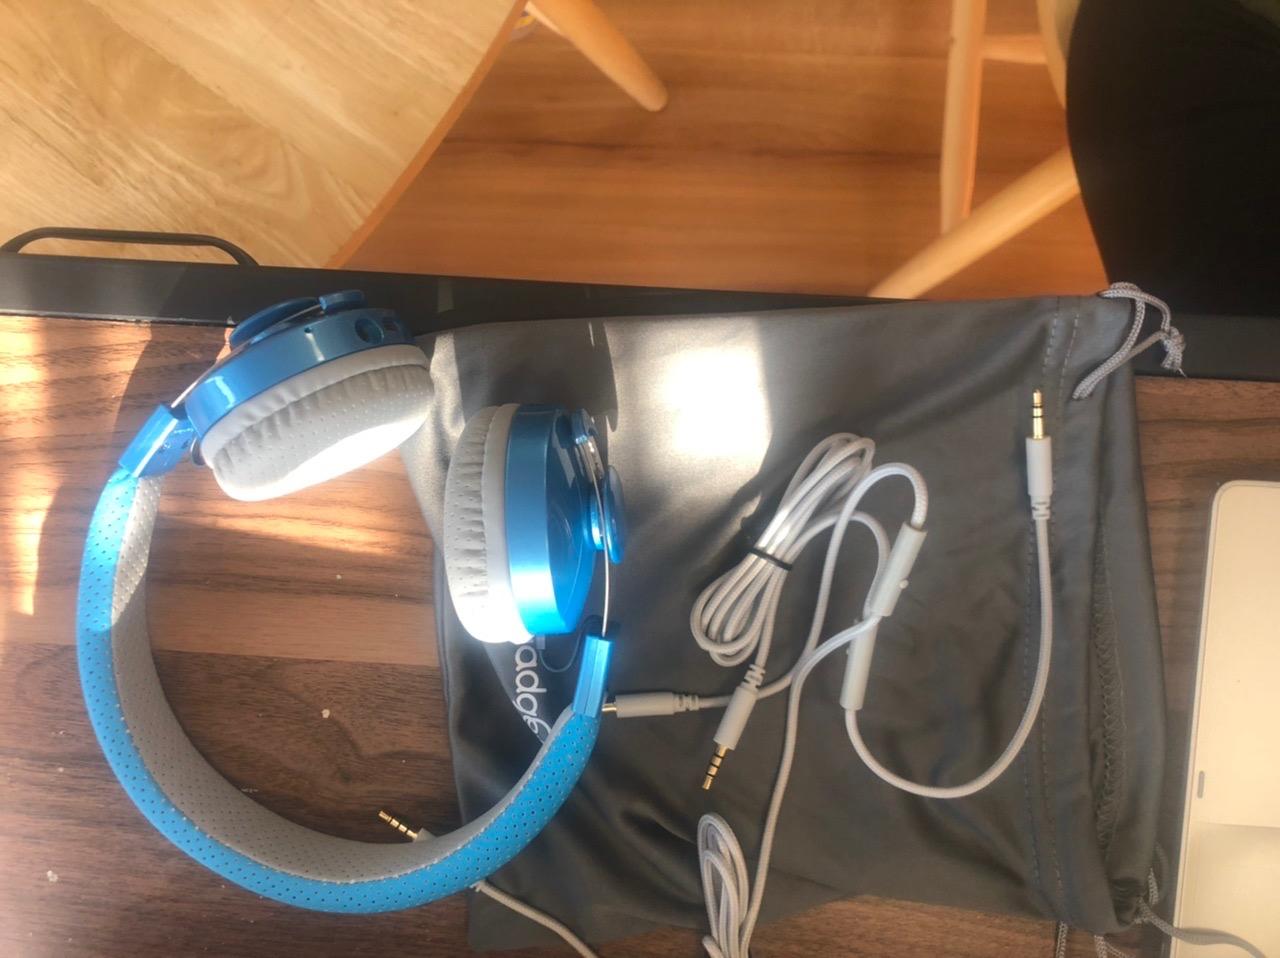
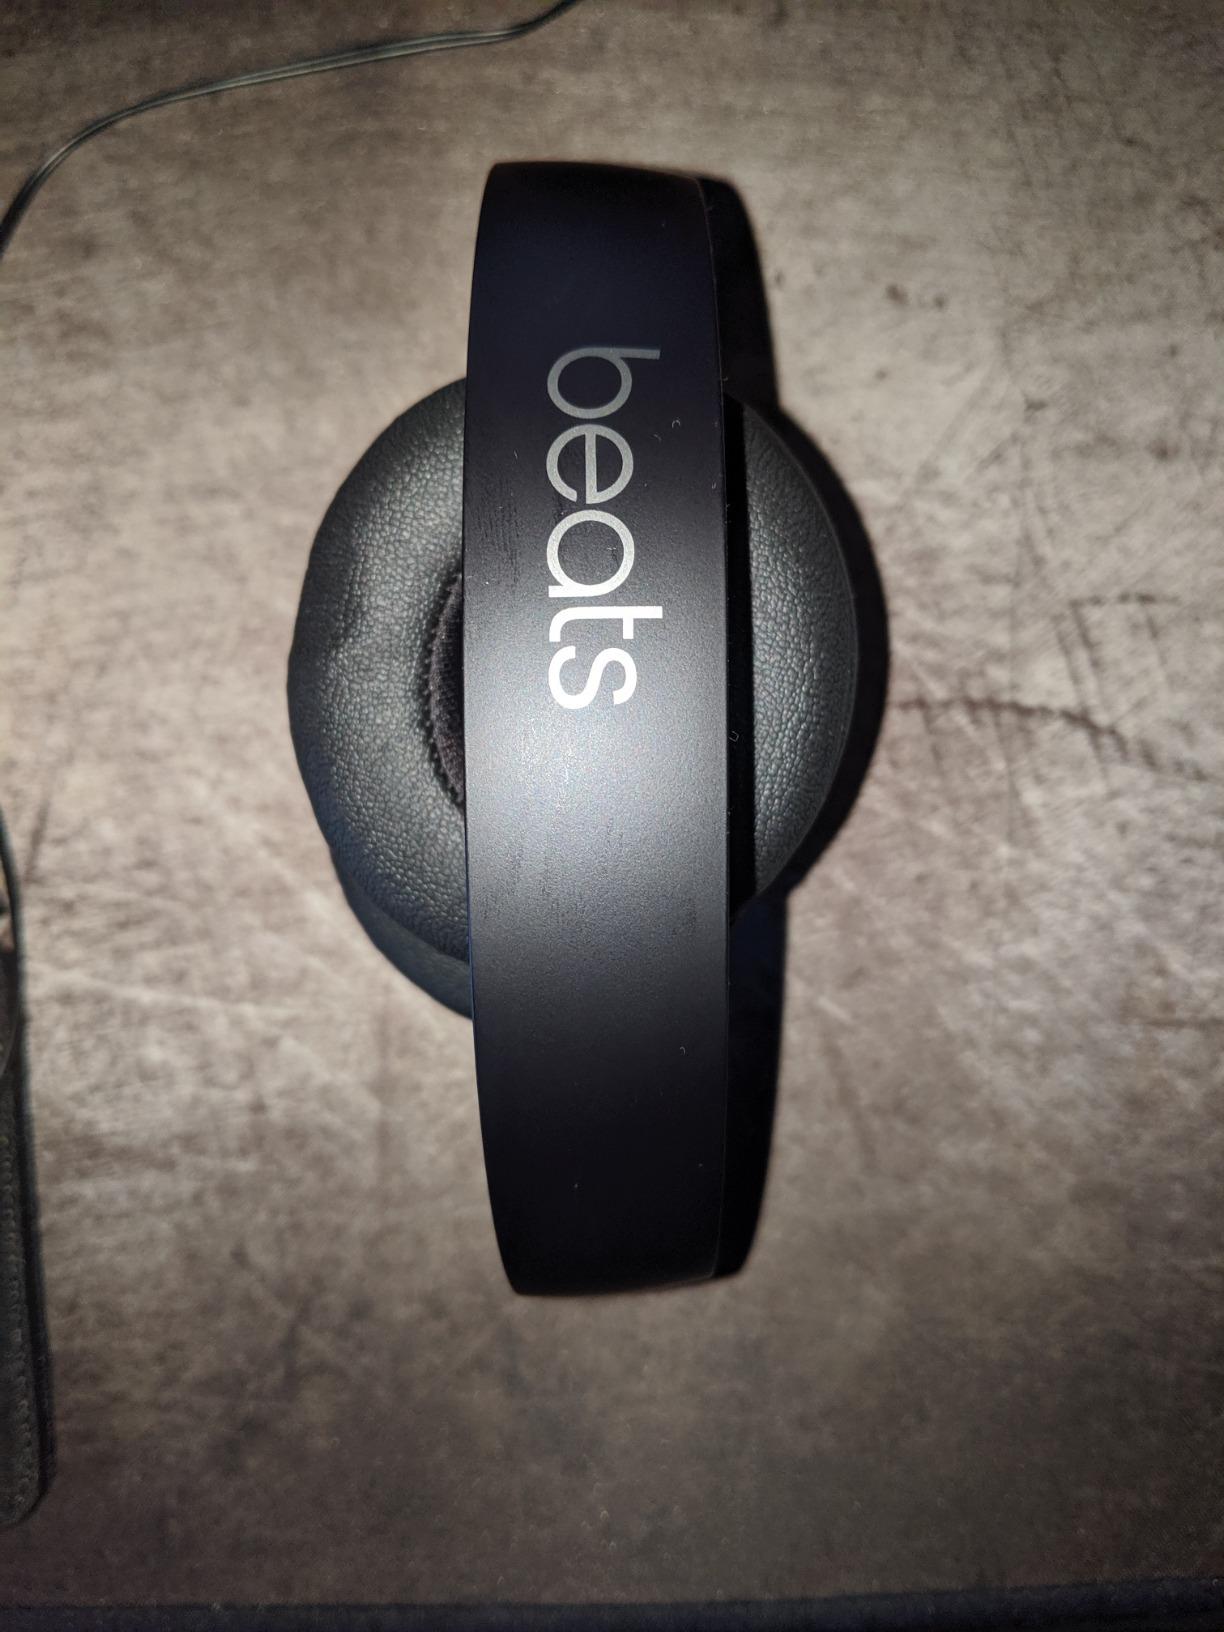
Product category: headphones
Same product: no